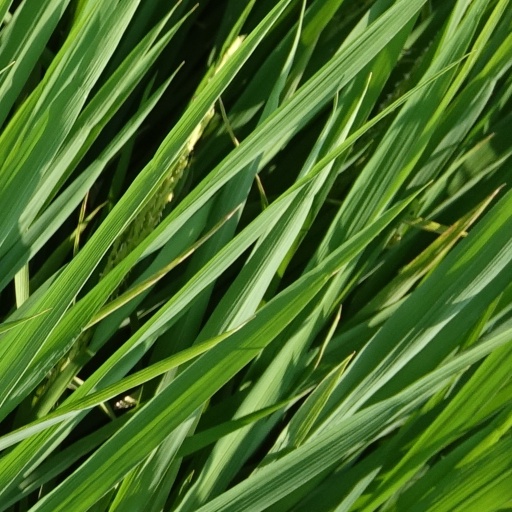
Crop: rice